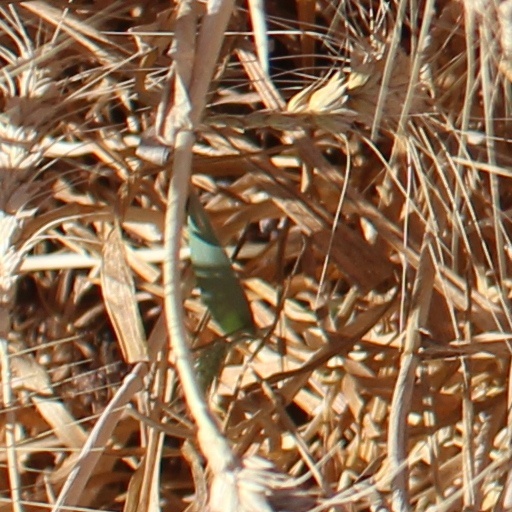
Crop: wheat